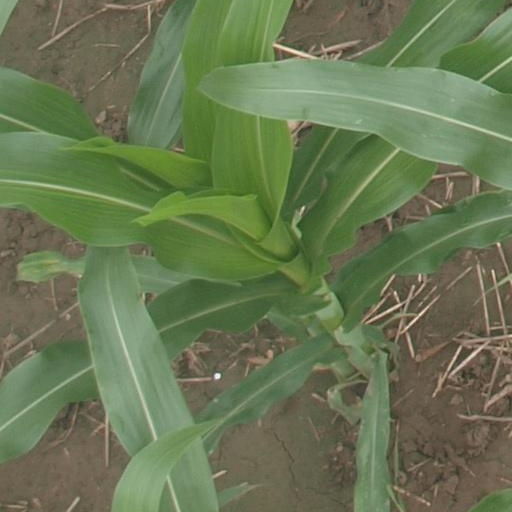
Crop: maize; corn